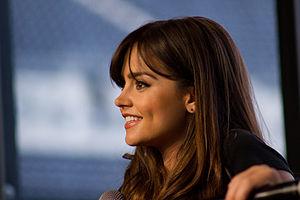
Pemberley est une adaptation pour la BBC de La mort s'invite à Pemberley, roman de P. D. James paru en 2011, qui se présente comme une suite criminelle d'Orgueil et Préjugés de Jane Austen, et dont l'action se déroule essentiellement à Pemberley, le domaine de Mr Darcy, six ans après son mariage avec Elizabeth Bennet.